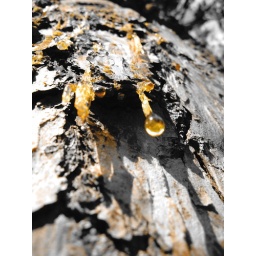
what the pine trees look like in raleigh